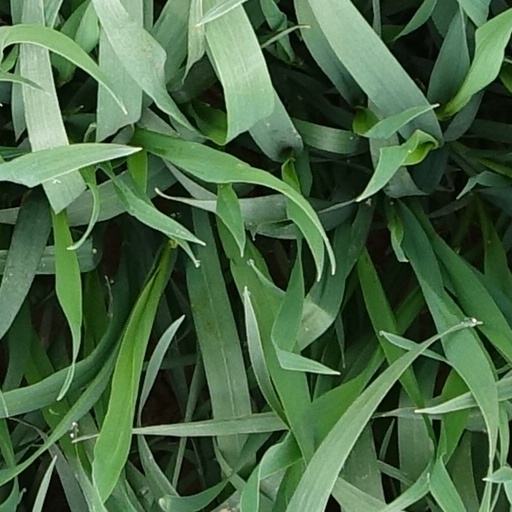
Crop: wheat